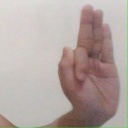
अक्षर: फ